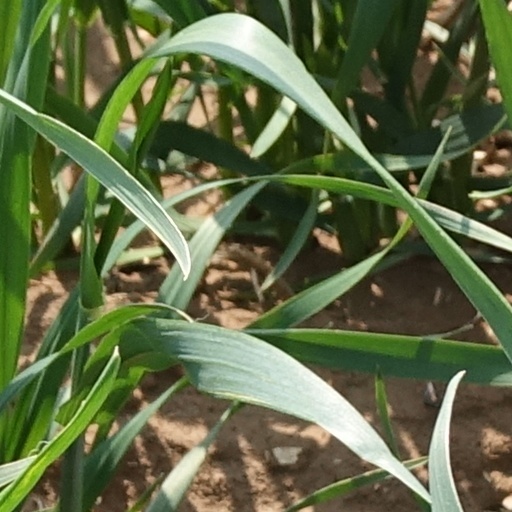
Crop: wheat